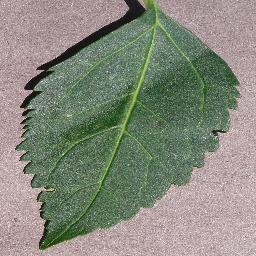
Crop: cherry
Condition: (including_sour)_healthy